Perpetual Edict (1667)

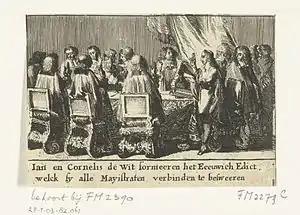
The States of Holland pass the Perpetual Edict. Romeyn de Hooghe (1675).

The Perpetual Edict (Dutch: "Eeuwig Edict") was a resolution of the States of Holland passed on 5 August 1667 which abolished the office of Stadtholder in the province of Holland. At approximately the same time, a majority of provinces in the States General of the Netherlands agreed to declare the office of stadtholder (in any of the provinces) incompatible with the office of Captain general of the Dutch Republic.